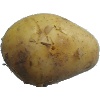
Label: white_potato